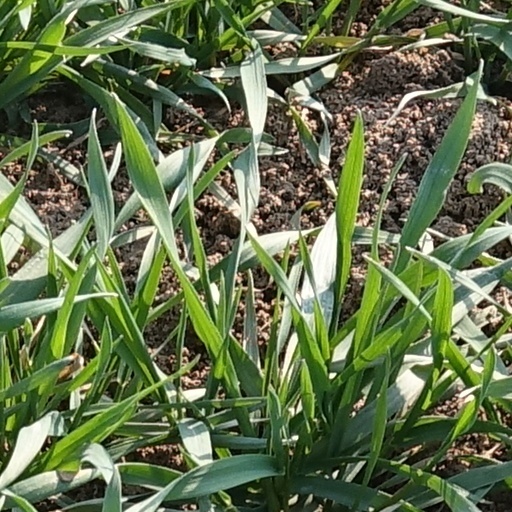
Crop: wheat